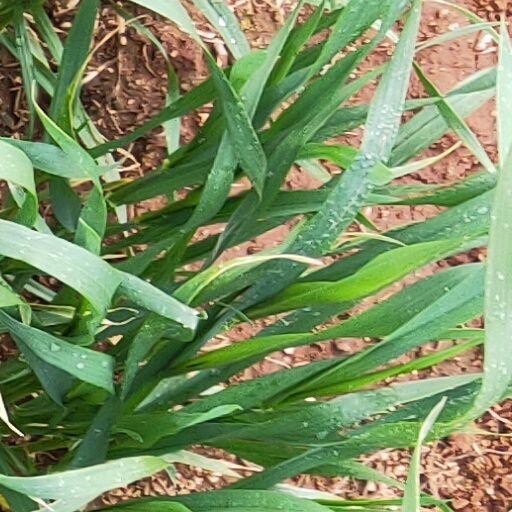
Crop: wheat